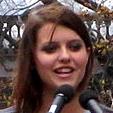
Age: 24